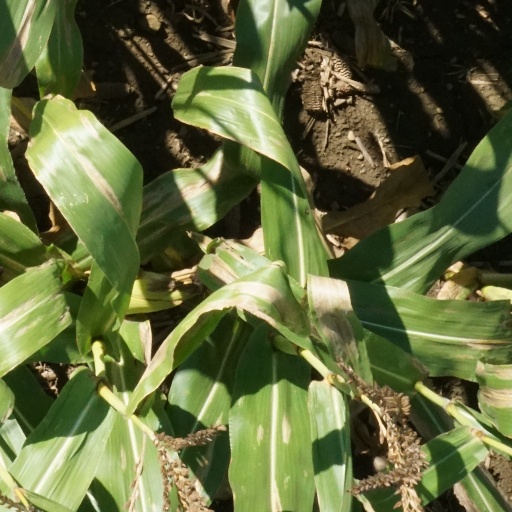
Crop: maize; corn